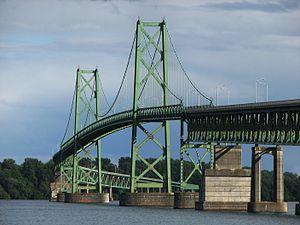
Længste hængebroer / Længste hængebroer
Ogdensburg-Prescott International bro
Liste over de længste hængebroer i verden identificerer hængebroer, der har et spænd på over 300 meter, i rækkefølge efter aftagende længde. Dette er den mest brugte måde til at sammenligne hængebroer.